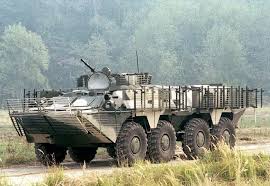
Label: BTR-80